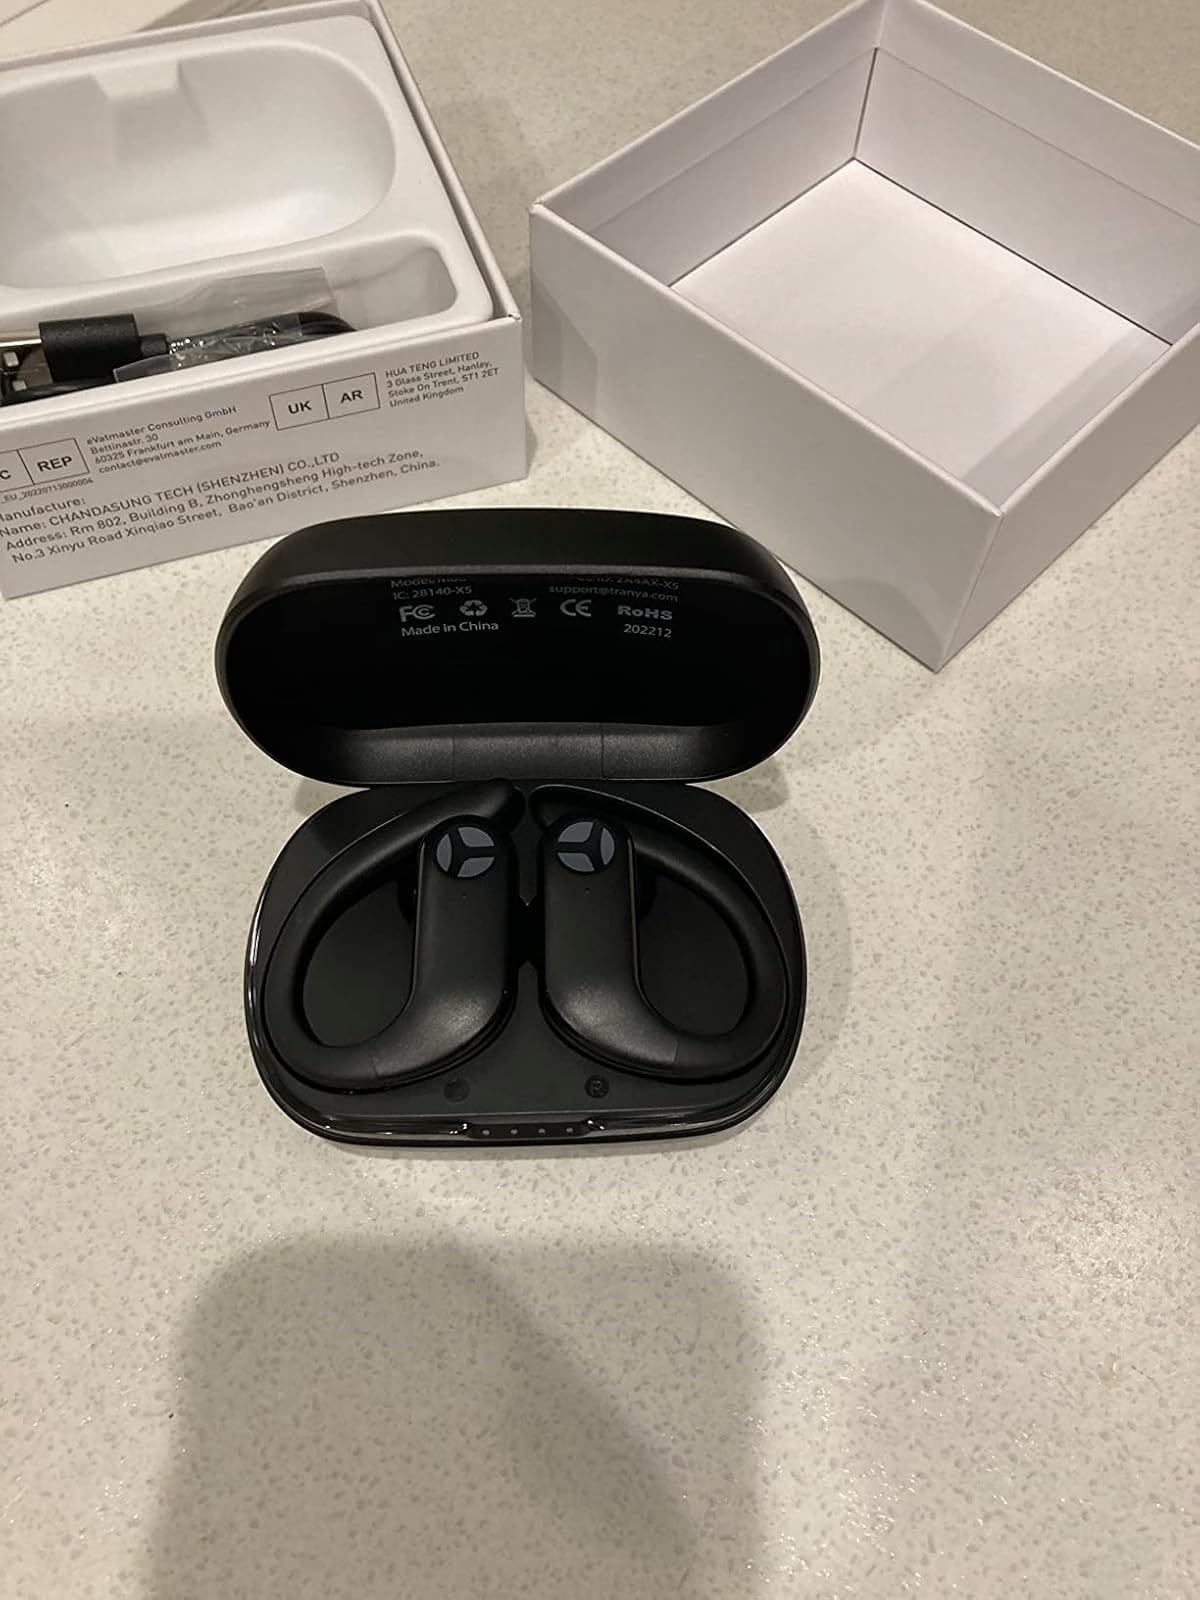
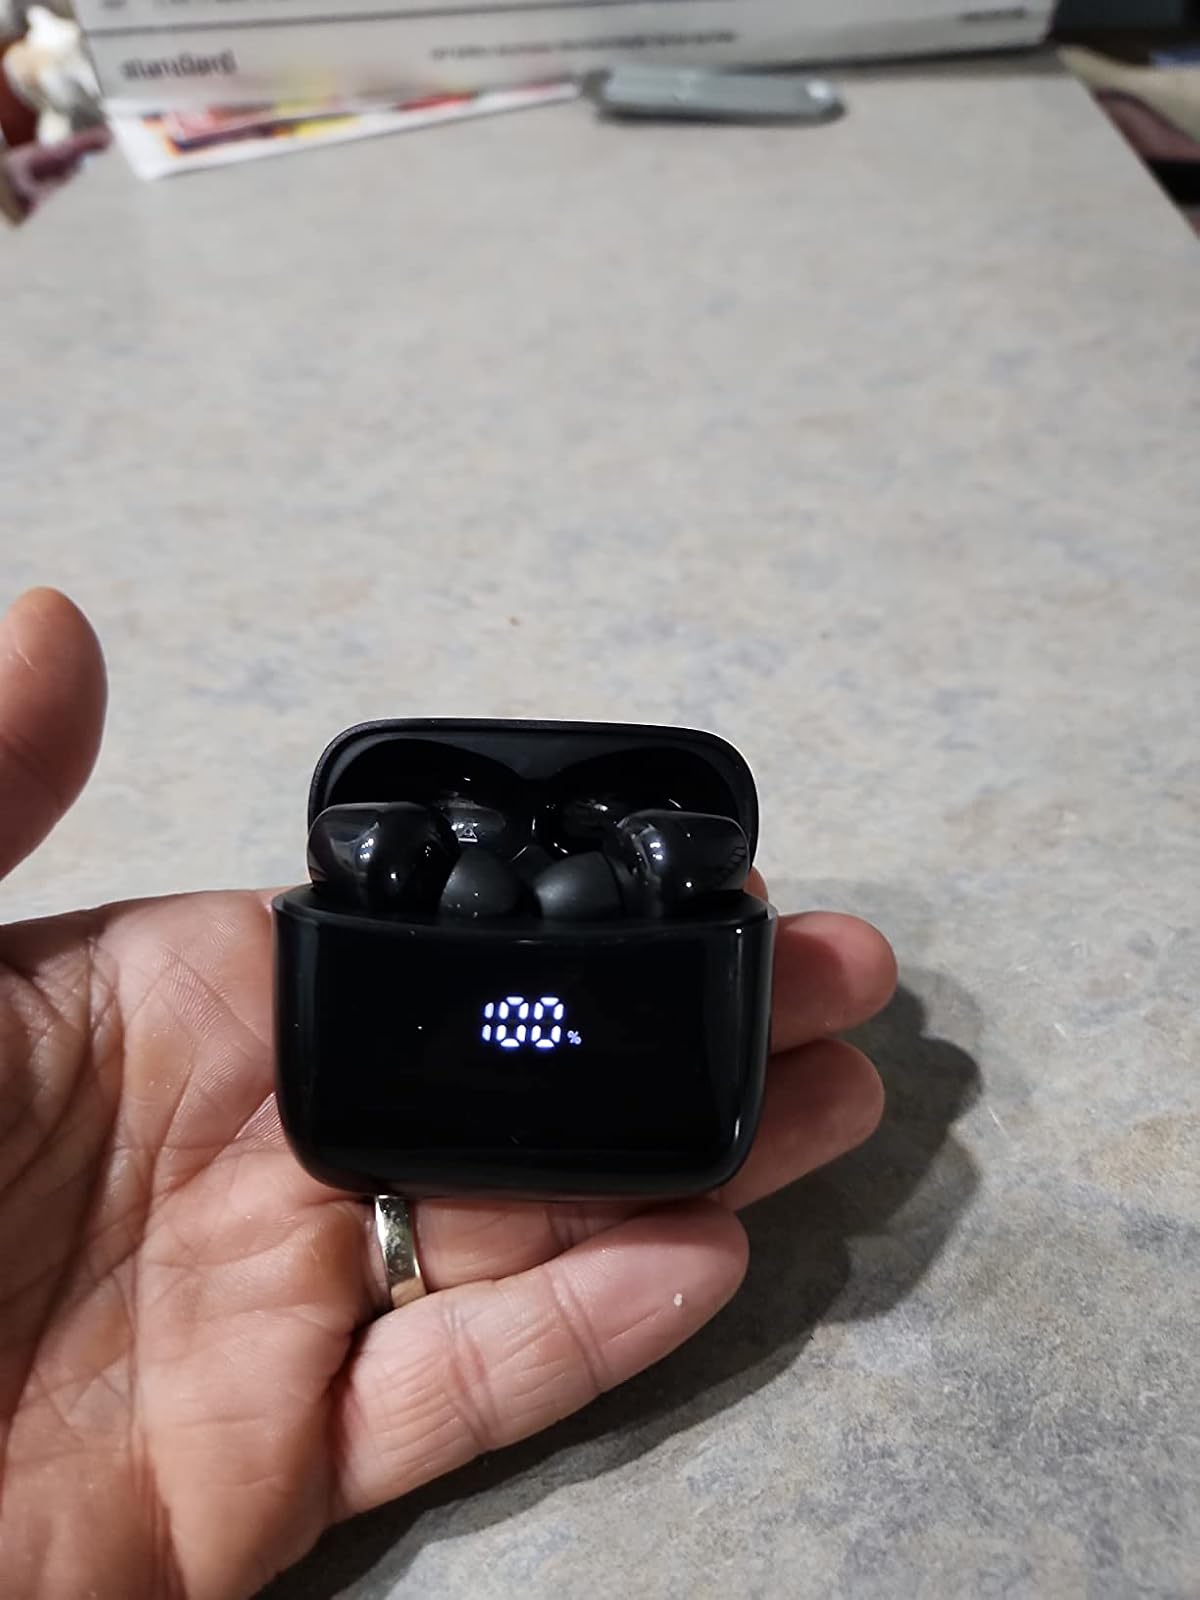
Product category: earbuds
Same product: no